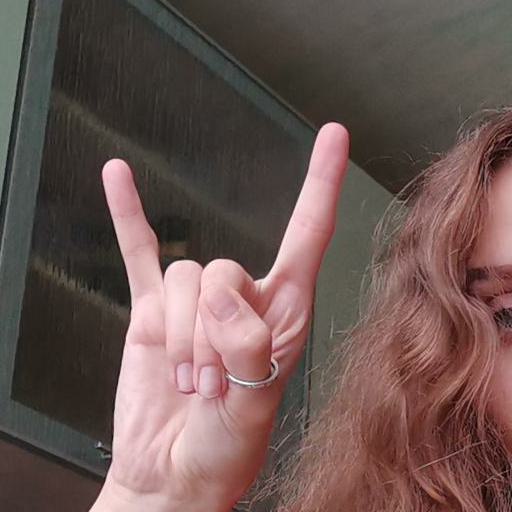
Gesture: rock